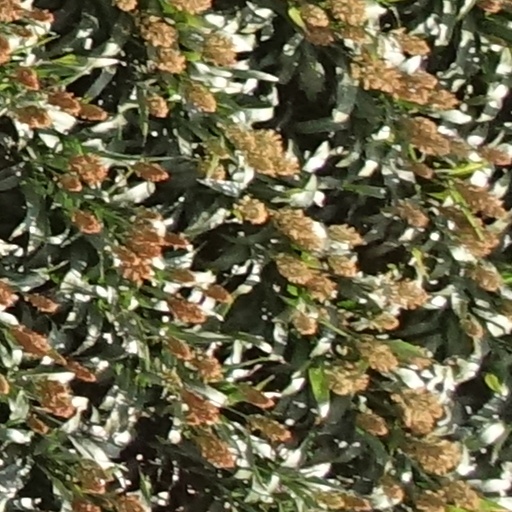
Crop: sorghum